Yashpal Sharma (actor)

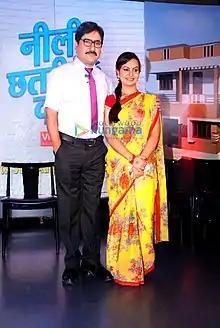
Yashpal Sharma at the launch of TV serial "Neeli Chhatri Waale"

After his graduation he joined the National School of Drama Repertory Company in Delhi, where he worked for about two years before moving to Mumbai in 1997.